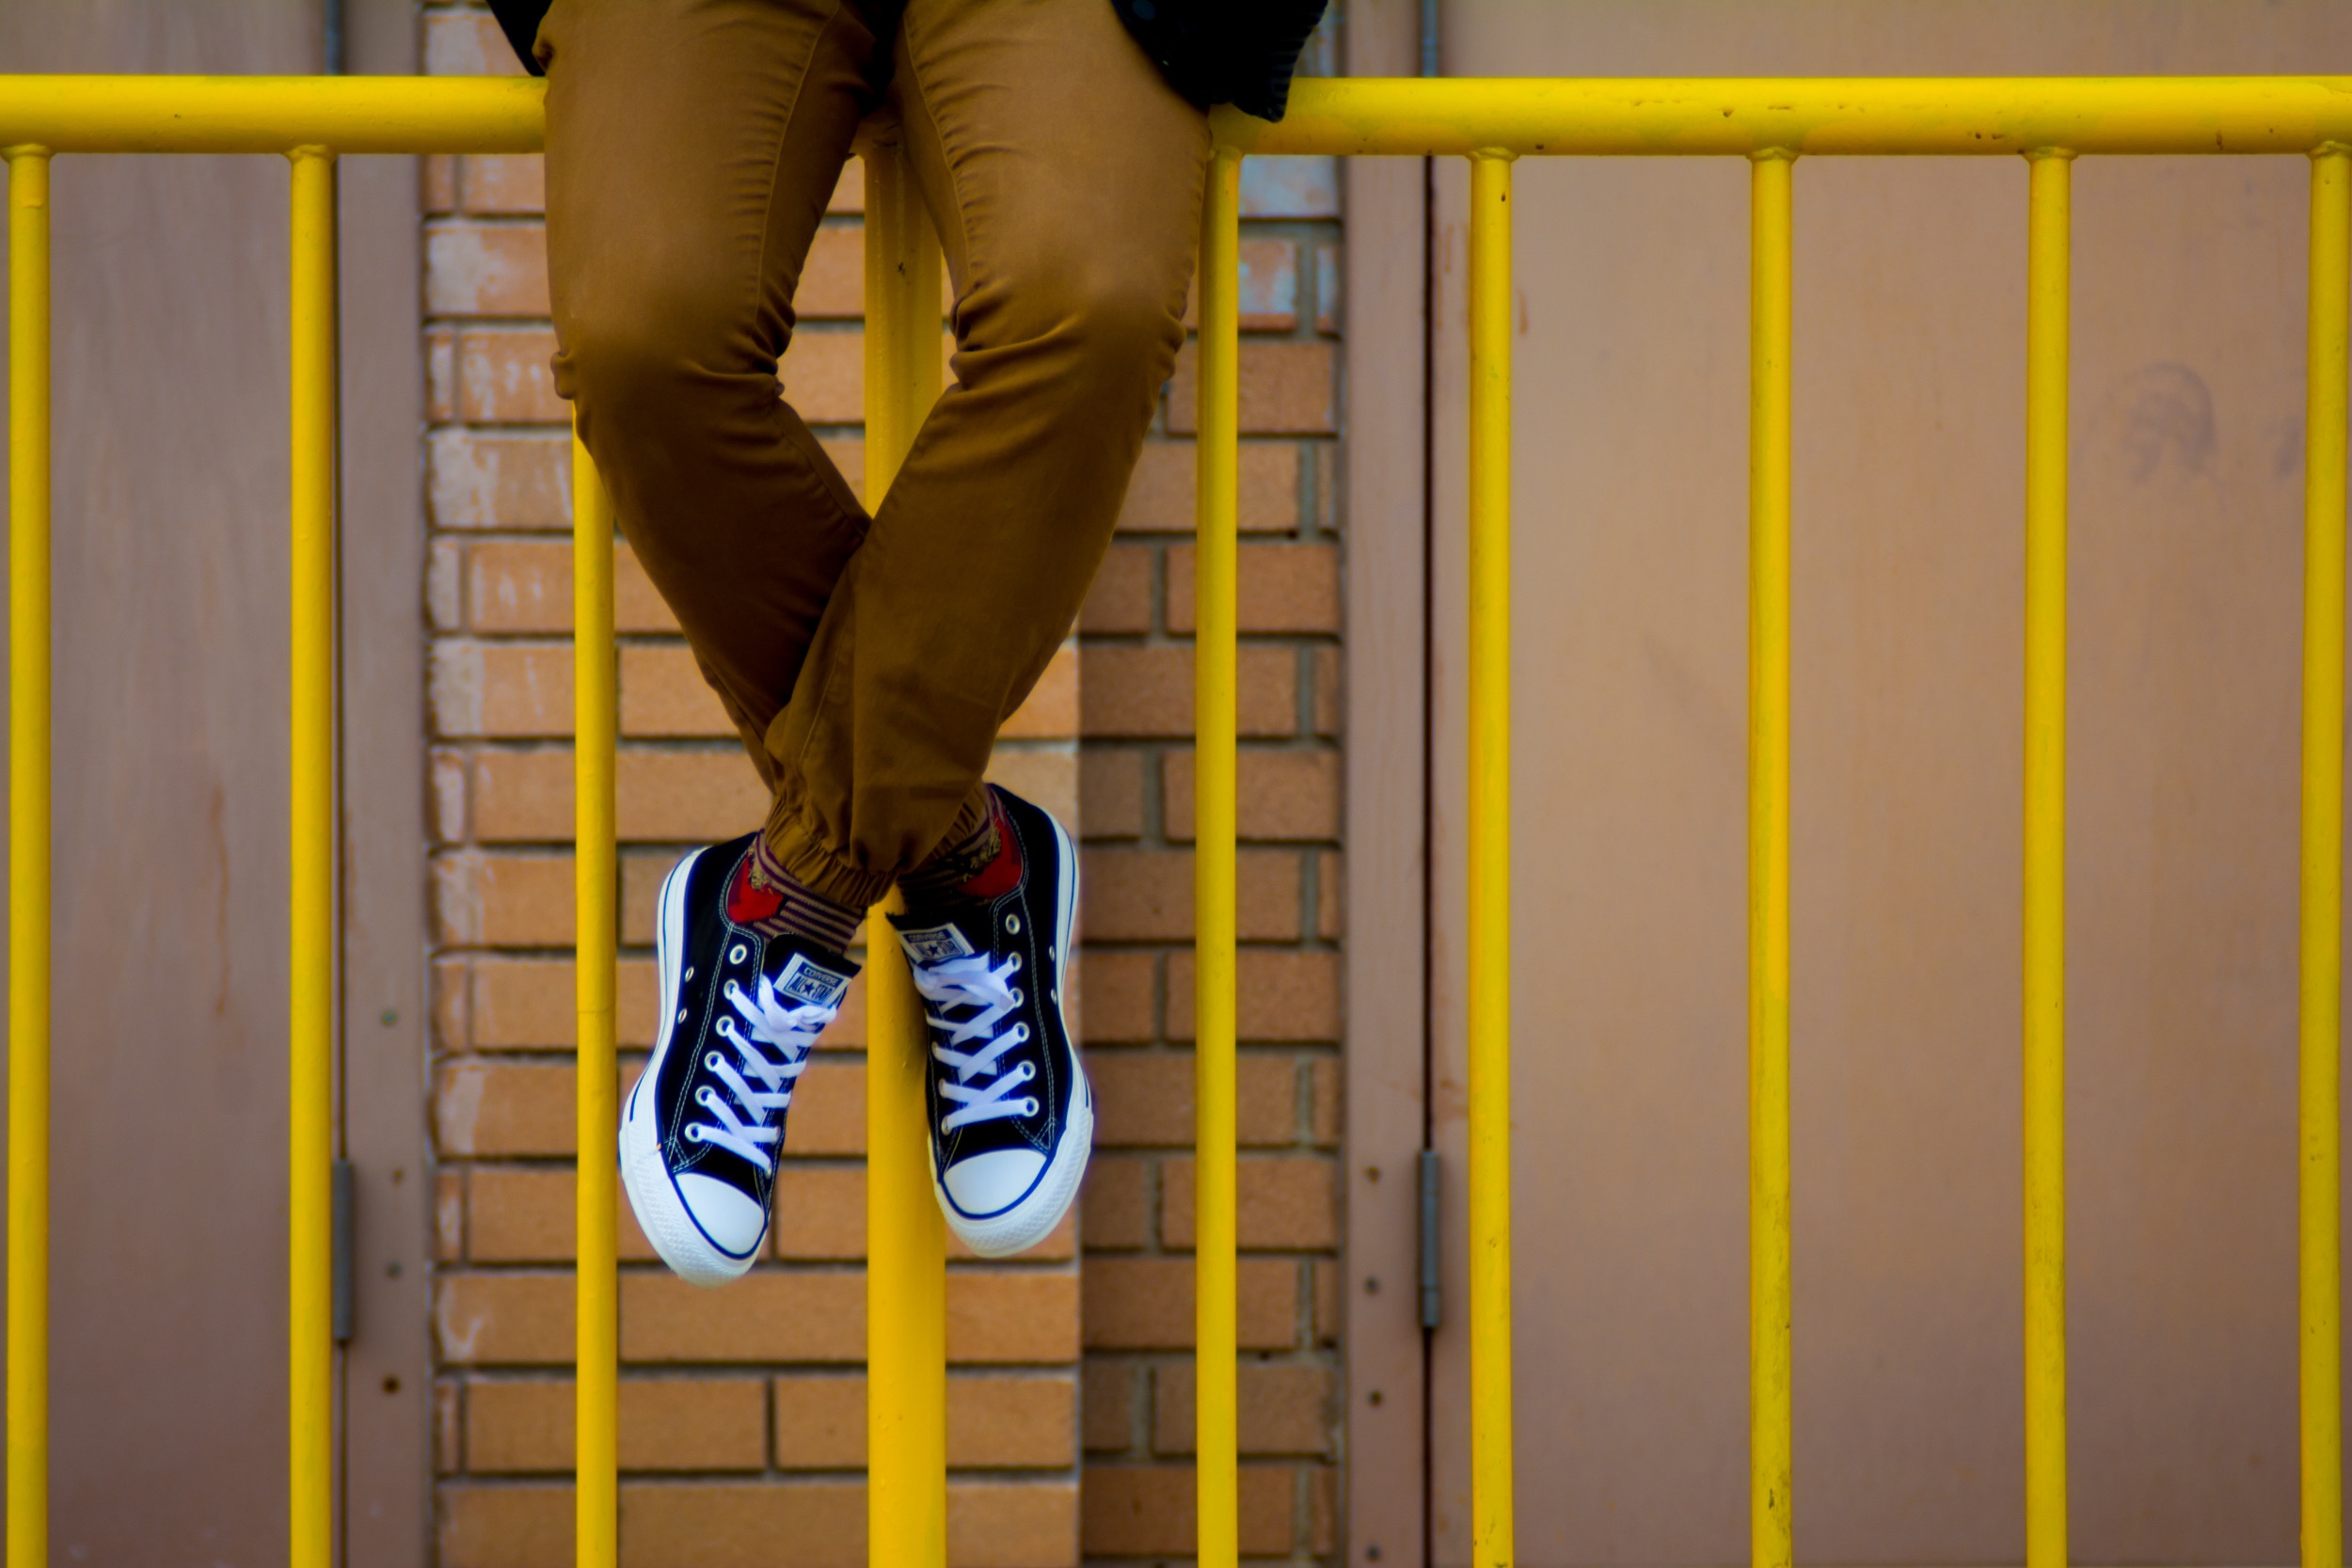
color, blue, yellow